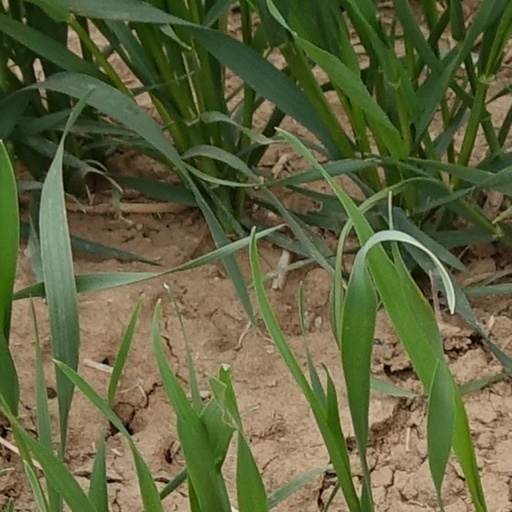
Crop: wheat